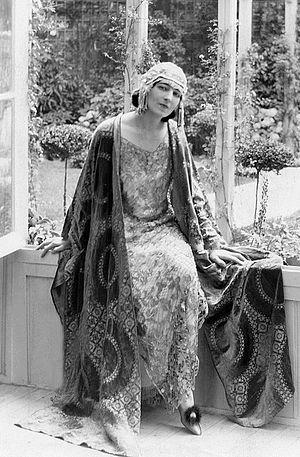
Le Boléro de Maurice Ravel est une musique de ballet pour orchestre en ut majeur composée en 1928 et créée le 22 novembre de la même année à l’Opéra Garnier par sa dédicataire, la danseuse russe Ida Rubinstein. Mouvement de danse au rythme et au tempo invariables, à la mélodie uniforme et répétitive, le Boléro de Ravel tire ses seuls éléments de variation des effets d’orchestration, d’un lent crescendo et, in extremis, d’une courte modulation en mi majeur.